Adobe Creative Suite

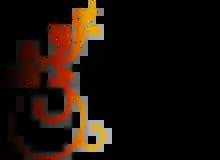
The Adobe Creative Suite 3 logo

Adobe Creative Suite 3 (CS3) was announced on March 27, 2007; it introduced universal binaries for all major programs for the Apple Macintosh, as well as including all of the core applications from Macromedia Studio and Production Studio.